Sunnybrook School (Toronto)

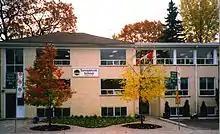
Sunnybrook School after the first expansion and renovation, circa 1985.

In 1985 Irmingard Hoff's daughter, Irene Davy, Ph.D. (Educational Psychology, University of Vienna), became the director of the school. That same year a neighbouring property was purchased and an addition was built, improving the facilities by adding a gym, three classrooms and a new kitchen. In order for the school to offer the full complement of elementary grades, preschool classes were phased out in the 1980ʼs.